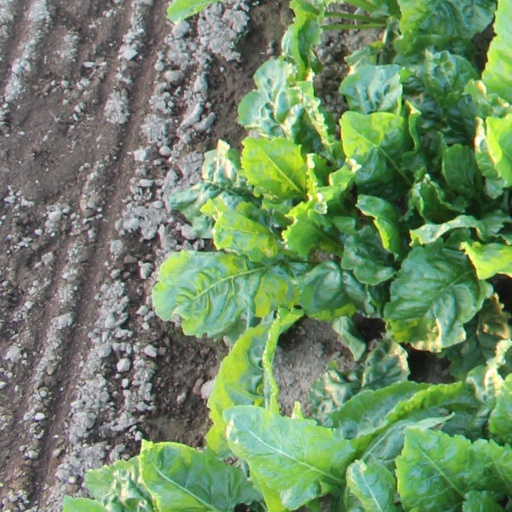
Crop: sugar beet